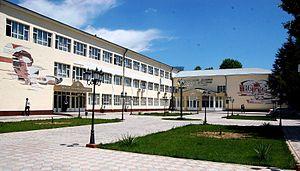
L'institut tadjik des langues Oulougzod est un établissement d'enseignement supérieur situé à Douchanbé, spécialisé dans l'étude et l'apprentissage des langues étrangères. Cet institut d'État accueille plus de deux mille étudiants et 195 enseignants. Son recteur est le docteur Radjabzoda Makhmadoullo, succédant au professeur Khourcheddjon Makhmoulovitch Ziyoïev.